Tomas Espedal

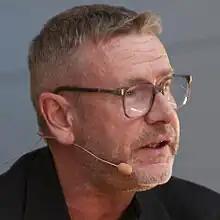
Tomas Espedal at Oslo bokfestival 2011

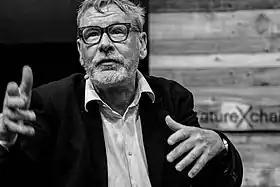
LiteratureXchange Festival Aarhus/Denmark 2022 Hreinn Gudlaugsson

Espedal was born in Bergen. He made his literary debut in 1988 with the novel "En vill flukt av parfymer". His novel "Gå. Eller kunsten å leve et vilt og poetisk liv" (English: "Go. The Art of Living a Wild and Poetic Life") from 2006 was nominated for the Nordic Council's Literature Prize. He was awarded the Norwegian Critics Prize for Literature for 2009 for his novel "Imot kunsten (notatbøkene)".